Mitsubishi A5M

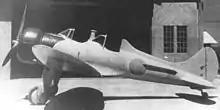
A5M4-K

No restored or airworthy A5Ms are known to be in existence. The one A5M known to exist is a disassembled one underwater in the sunken ship "Fujikawa Maru" in Chuuk Lagoon in Micronesia, along with a number of disassembled Mitsubishi A6M Zeros.